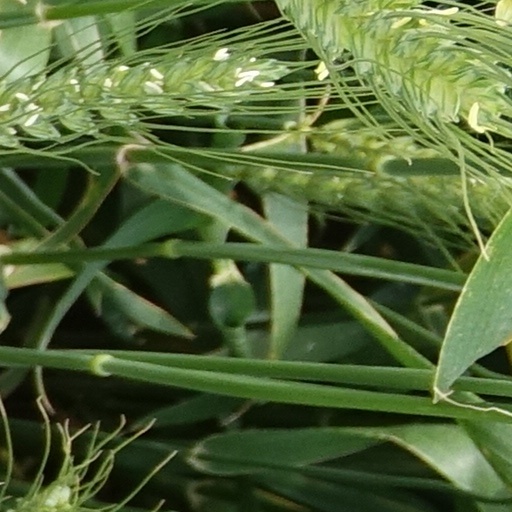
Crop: wheat